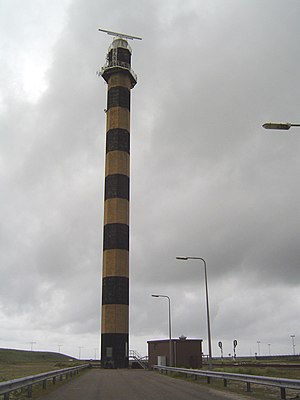
Fyrtårne i Nederlandene
Vuurtoren Maasvlakte
Dette er en oversigt over fyrtårne i Nederlandene.